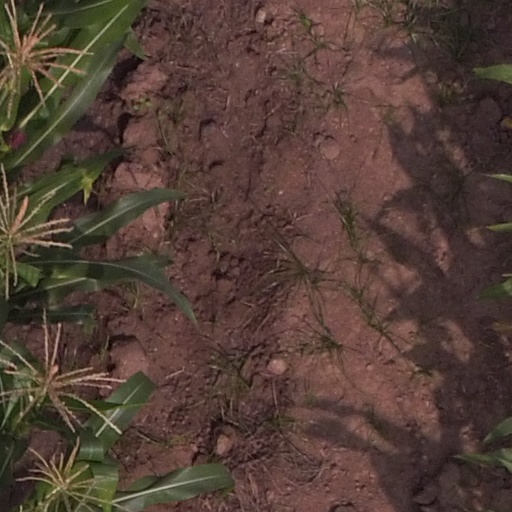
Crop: maize; corn